Brian Deegan

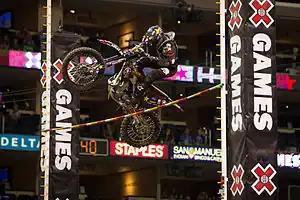
Deegan at X Games 17 in Los Angeles

Deegan became a professional supercross rider with Team Moto XXX at age 17. In 1997 at the Los Angeles Memorial Coliseum, Deegan won the 125cc main and ghost rode his bike across the finish line.